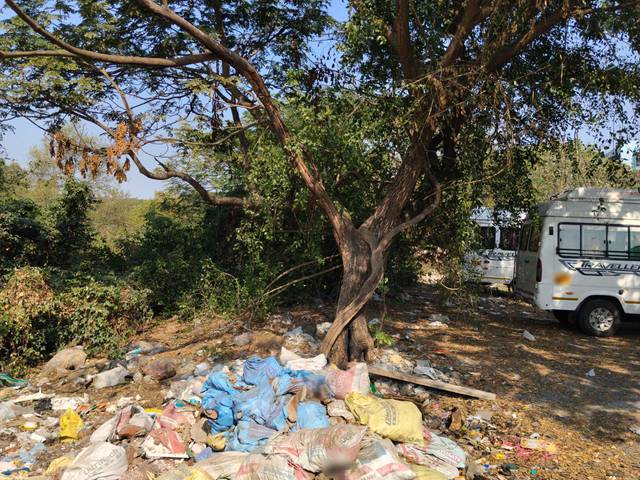
Region: India
Coordinates: 19.167, 72.831